Kankalamurti

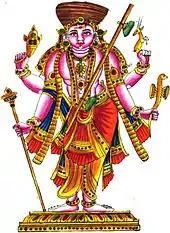
Kankalamurti depicted in a painting, 1842.

Kankalamurti is one of the three most popular aspects of Bhairava; the others being Brahmashiraschedaka-murti and Bhikshatana-murti. Shiva – as the terrifying Bhairava – cuts the fifth head of the creator-god Brahma (an act iconographically depicted as Brahmashiraschedaka-murti) and that head/skull stuck as kapala (skull-cup) to Bhairava's left palm due to the sin of beheading Brahma. To expiate the sin, Bhairava had to undertake the vow of a Kapali: wandering the world as a naked mendicant with the skull of the slain as his begging bowl. This gentle beggar form is Bhikshatana-murti.